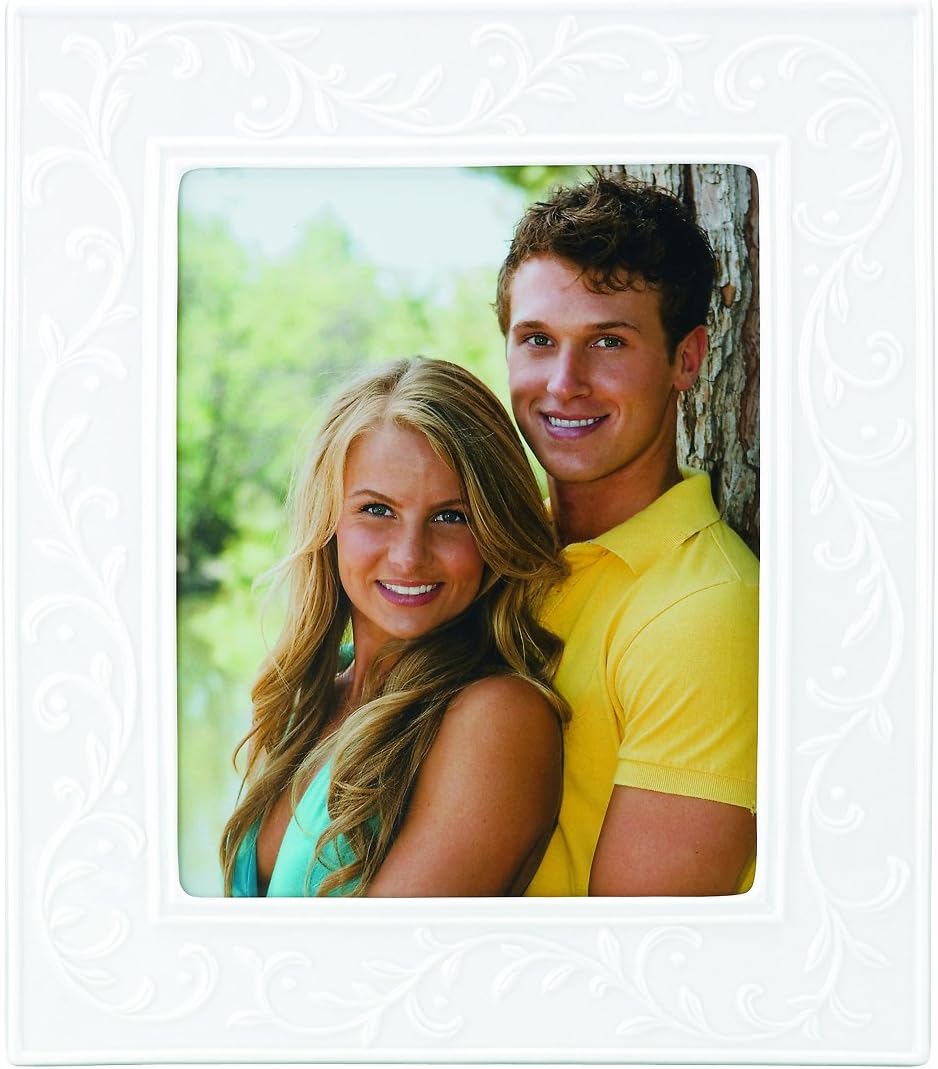
Lenox Opal Innocence Carved 8 by 10 Frame
Category: Amazon Home
This porcelain frame, with its raised vine motif, will beautifully showcase a favorite photo. The frame also makes a great gift for any occasion, especially when a special photo is placed inside.
Features: Crafted of Lenox fine white porcelain | Holds an 8" x 10" photo | A thoughtful gift for any occasion | Height: 14" | Width: 12" | 8 by 10 Frame | Crafted of Lenox fine white porcelain | Holds a 8 inches by 10 inches photo